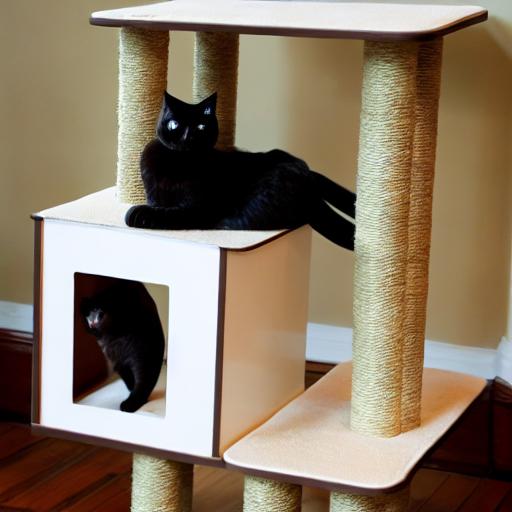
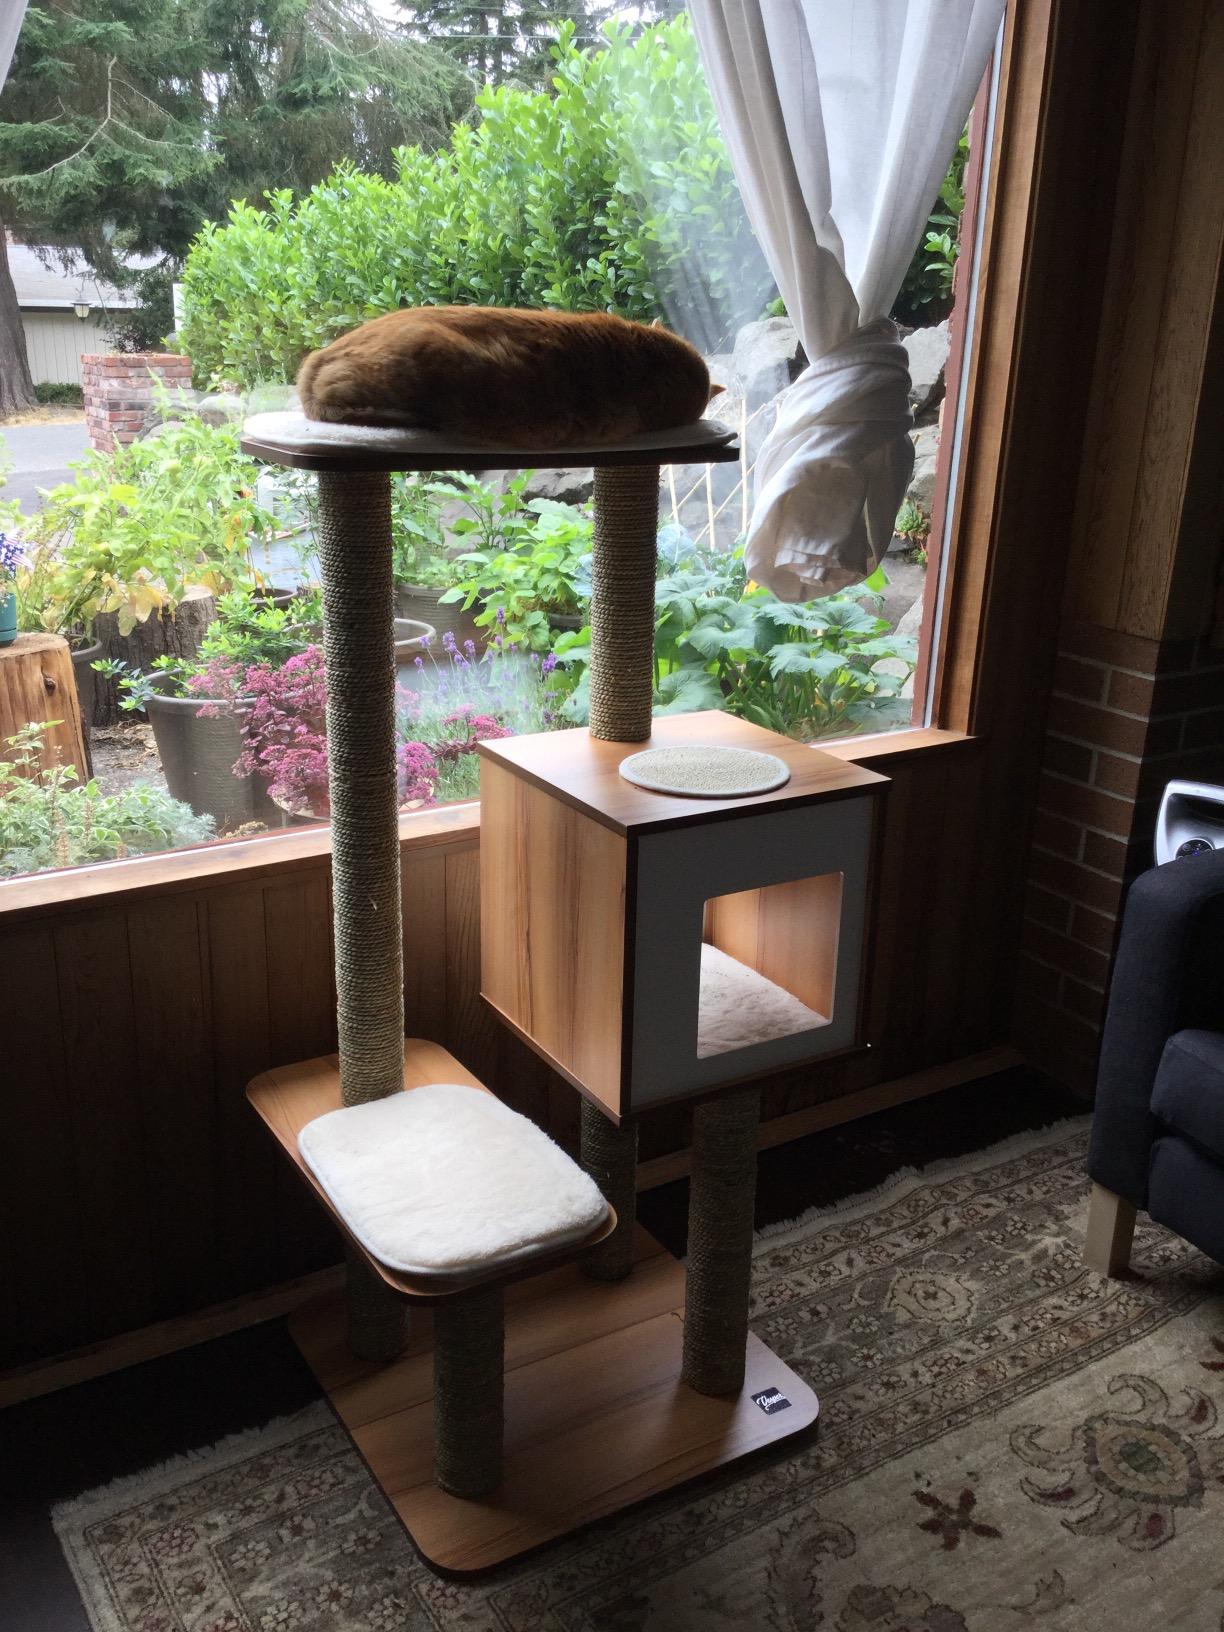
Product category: items_cat tree
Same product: no